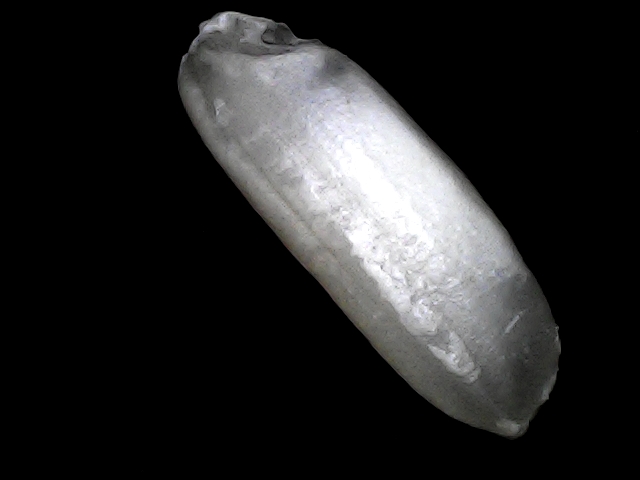
Rice variety: BRRI74